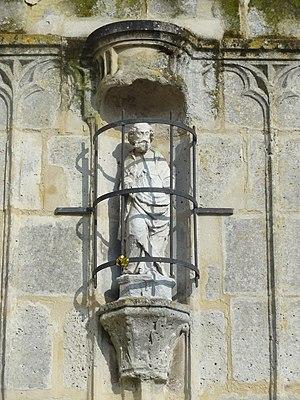
L'église Saint-Pierre-et-Saint-Paul est une église catholique paroissiale située à Vémars, dans le Val-d'Oise, en France. Elle succède à un édifice médiéval, qui a été reconstruit selon le même plan après la guerre de Cent Ans, dans un style gothique flamboyant un peu rustique. Le chantier commence vraisemblablement à la fin du XVᵉ siècle avec le chœur, et s'achève en 1545 avec la façade. À l'origine, le clocher devait se situer au-dessus de la quatrième travée du bas-côté sud. Il est remplacé par un nouveau clocher-tour devant la bas-côté nord au cours de la première moitié du XVIIᵉ siècle. Les fenêtres latérales du chœur sont repercées au XVIIᵉ ou XVIIIᵉ siècle. Un porche et une sacristie sont également ajoutées, mais ont été démolis pendant la seconde moitié du XXᵉ siècle. Dans sa forme actuelle, l'église se compose d'un vaisseau central de six travées accompagné de deux bas-côtés, et se terminant par un chevet plat. Elle a été restaurée en 1849 et 1882, puis récemment au début du XXIᵉ siècle, et se trouve dans un excellent état. Vémars fait aujourd'hui partie du secteur paroissial de Fosses.